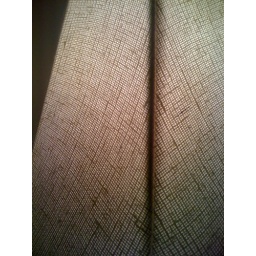
While laying in bed I used my iPhone to take this picture of the lamp shade next to me.